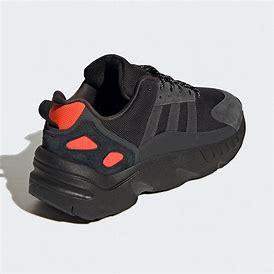
Brand: Adidas
Model: ZX 22 Boost